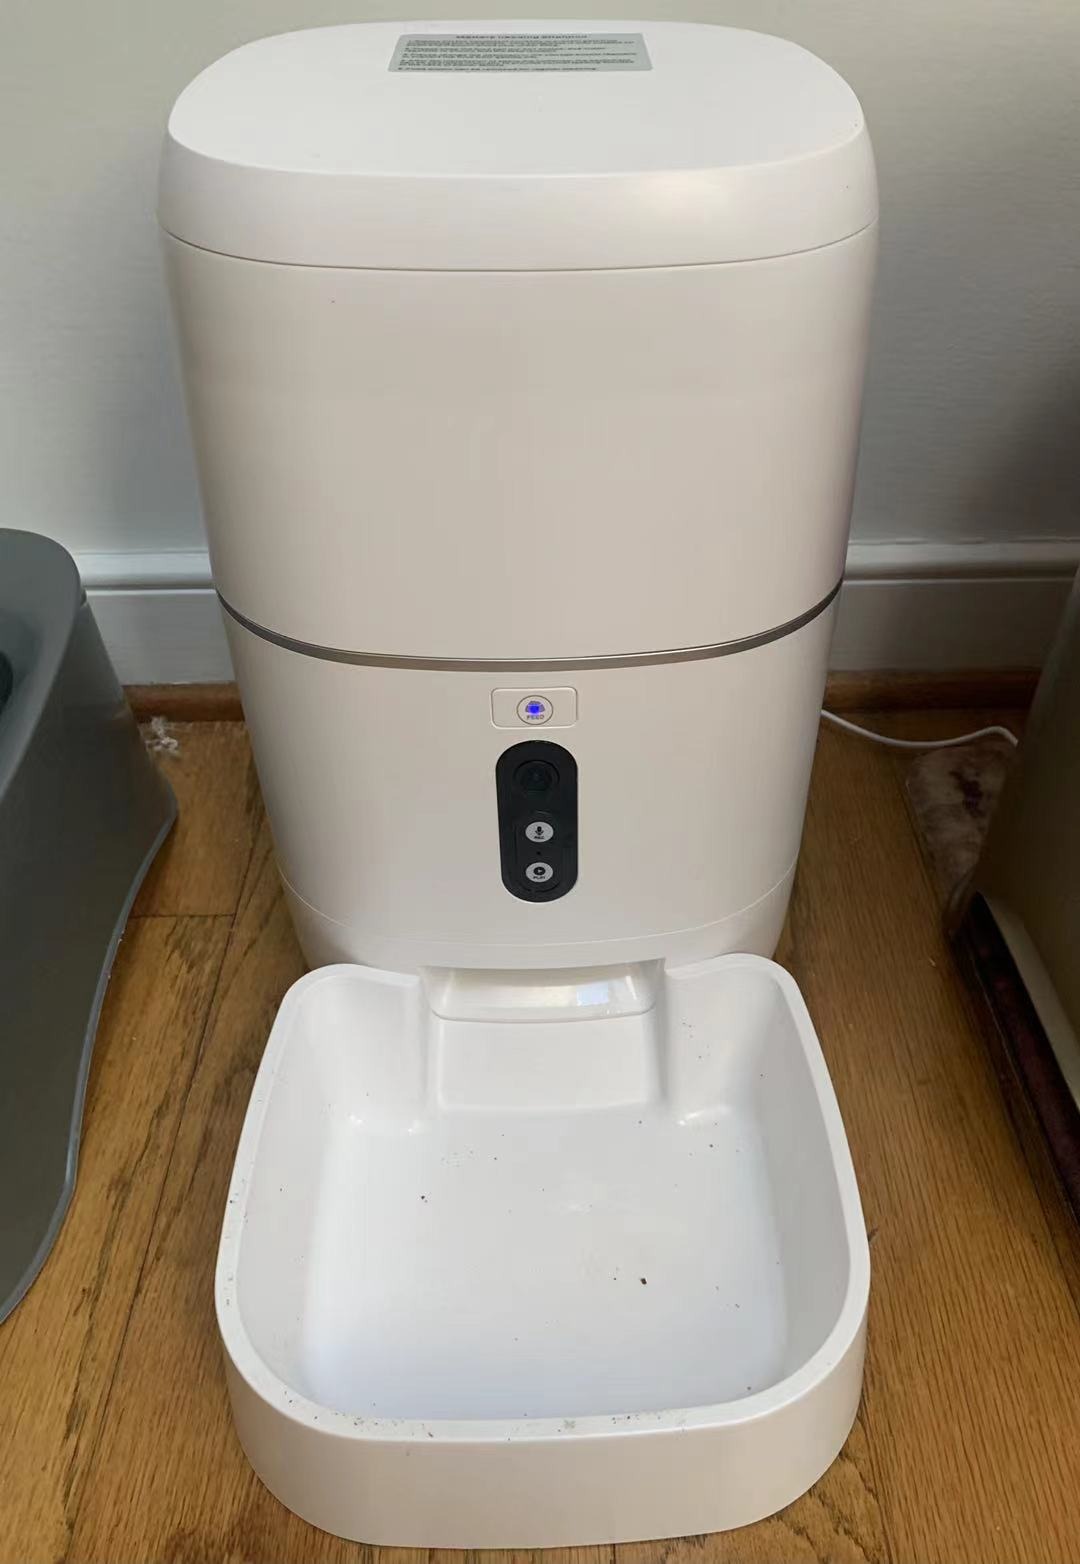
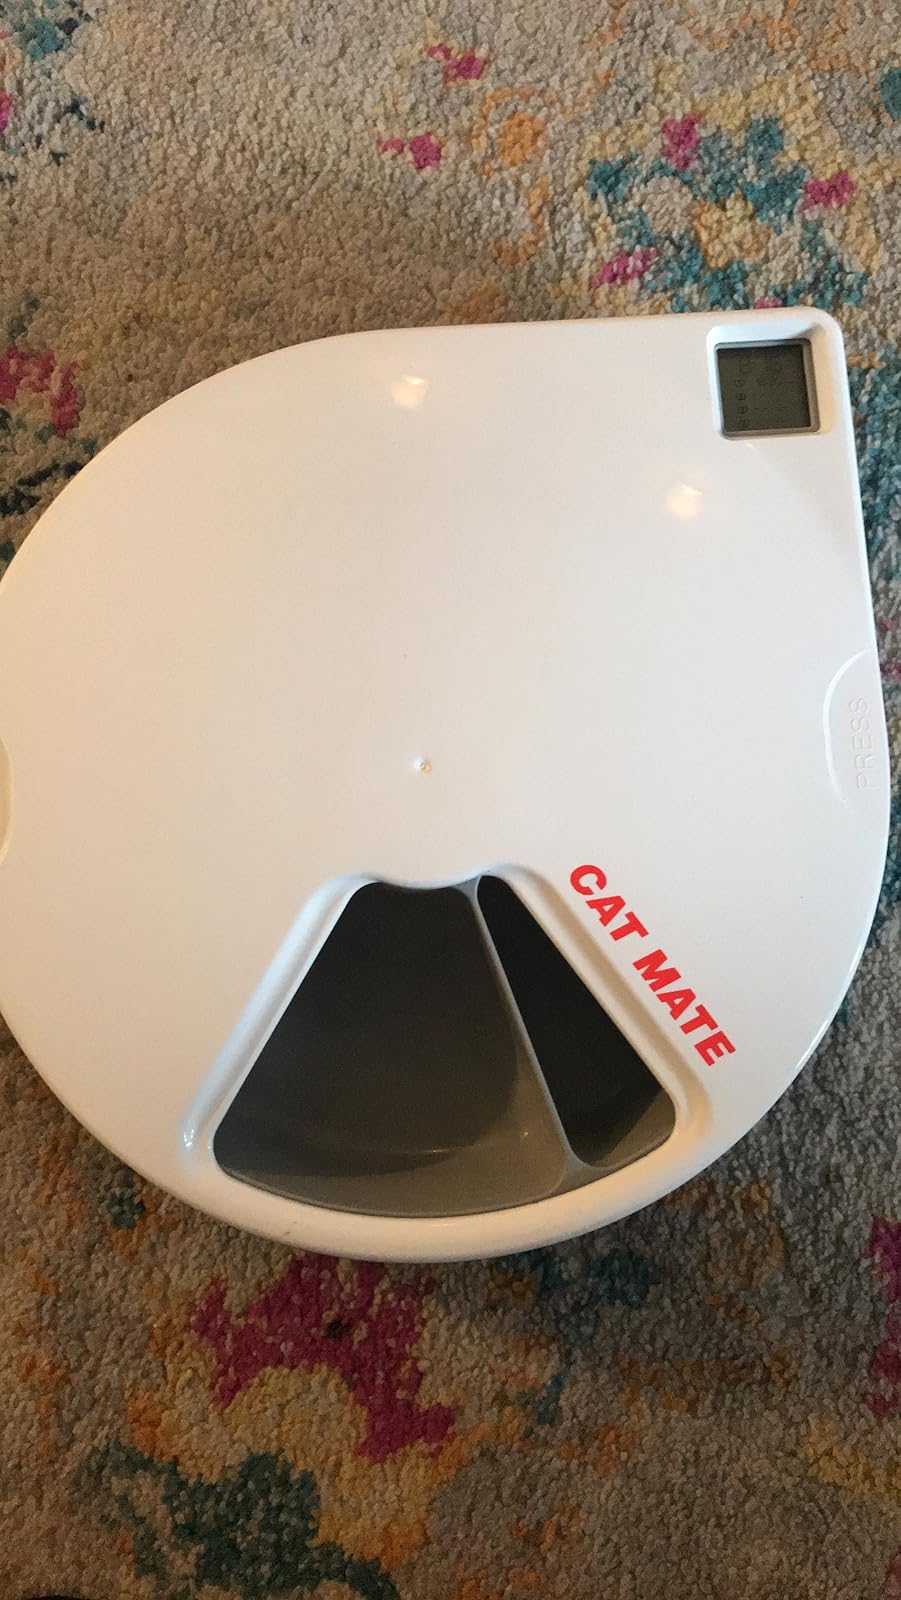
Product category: items_feeder
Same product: no